Neal Casal

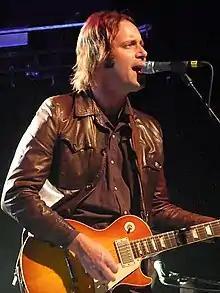
Casal in concert in 2008

Neal Graeme Casal (November 2, 1968 – August 26, 2019) was an American guitarist, singer, songwriter and photographer. First rising to prominence as lead guitar with Rickey Medlocke's Blackfoot from 1988 to 1993, he was also known as a member of Ryan Adams' backing band the Cardinals from 2005 until 2009, with whom he recorded three studio albums. He played in several groups, including the Chris Robinson Brotherhood, Hard Working Americans, Beachwood Sparks, The Skiffle Players, GospelbeacH and Circles Around the Sun– and released twelve albums as a solo artist.